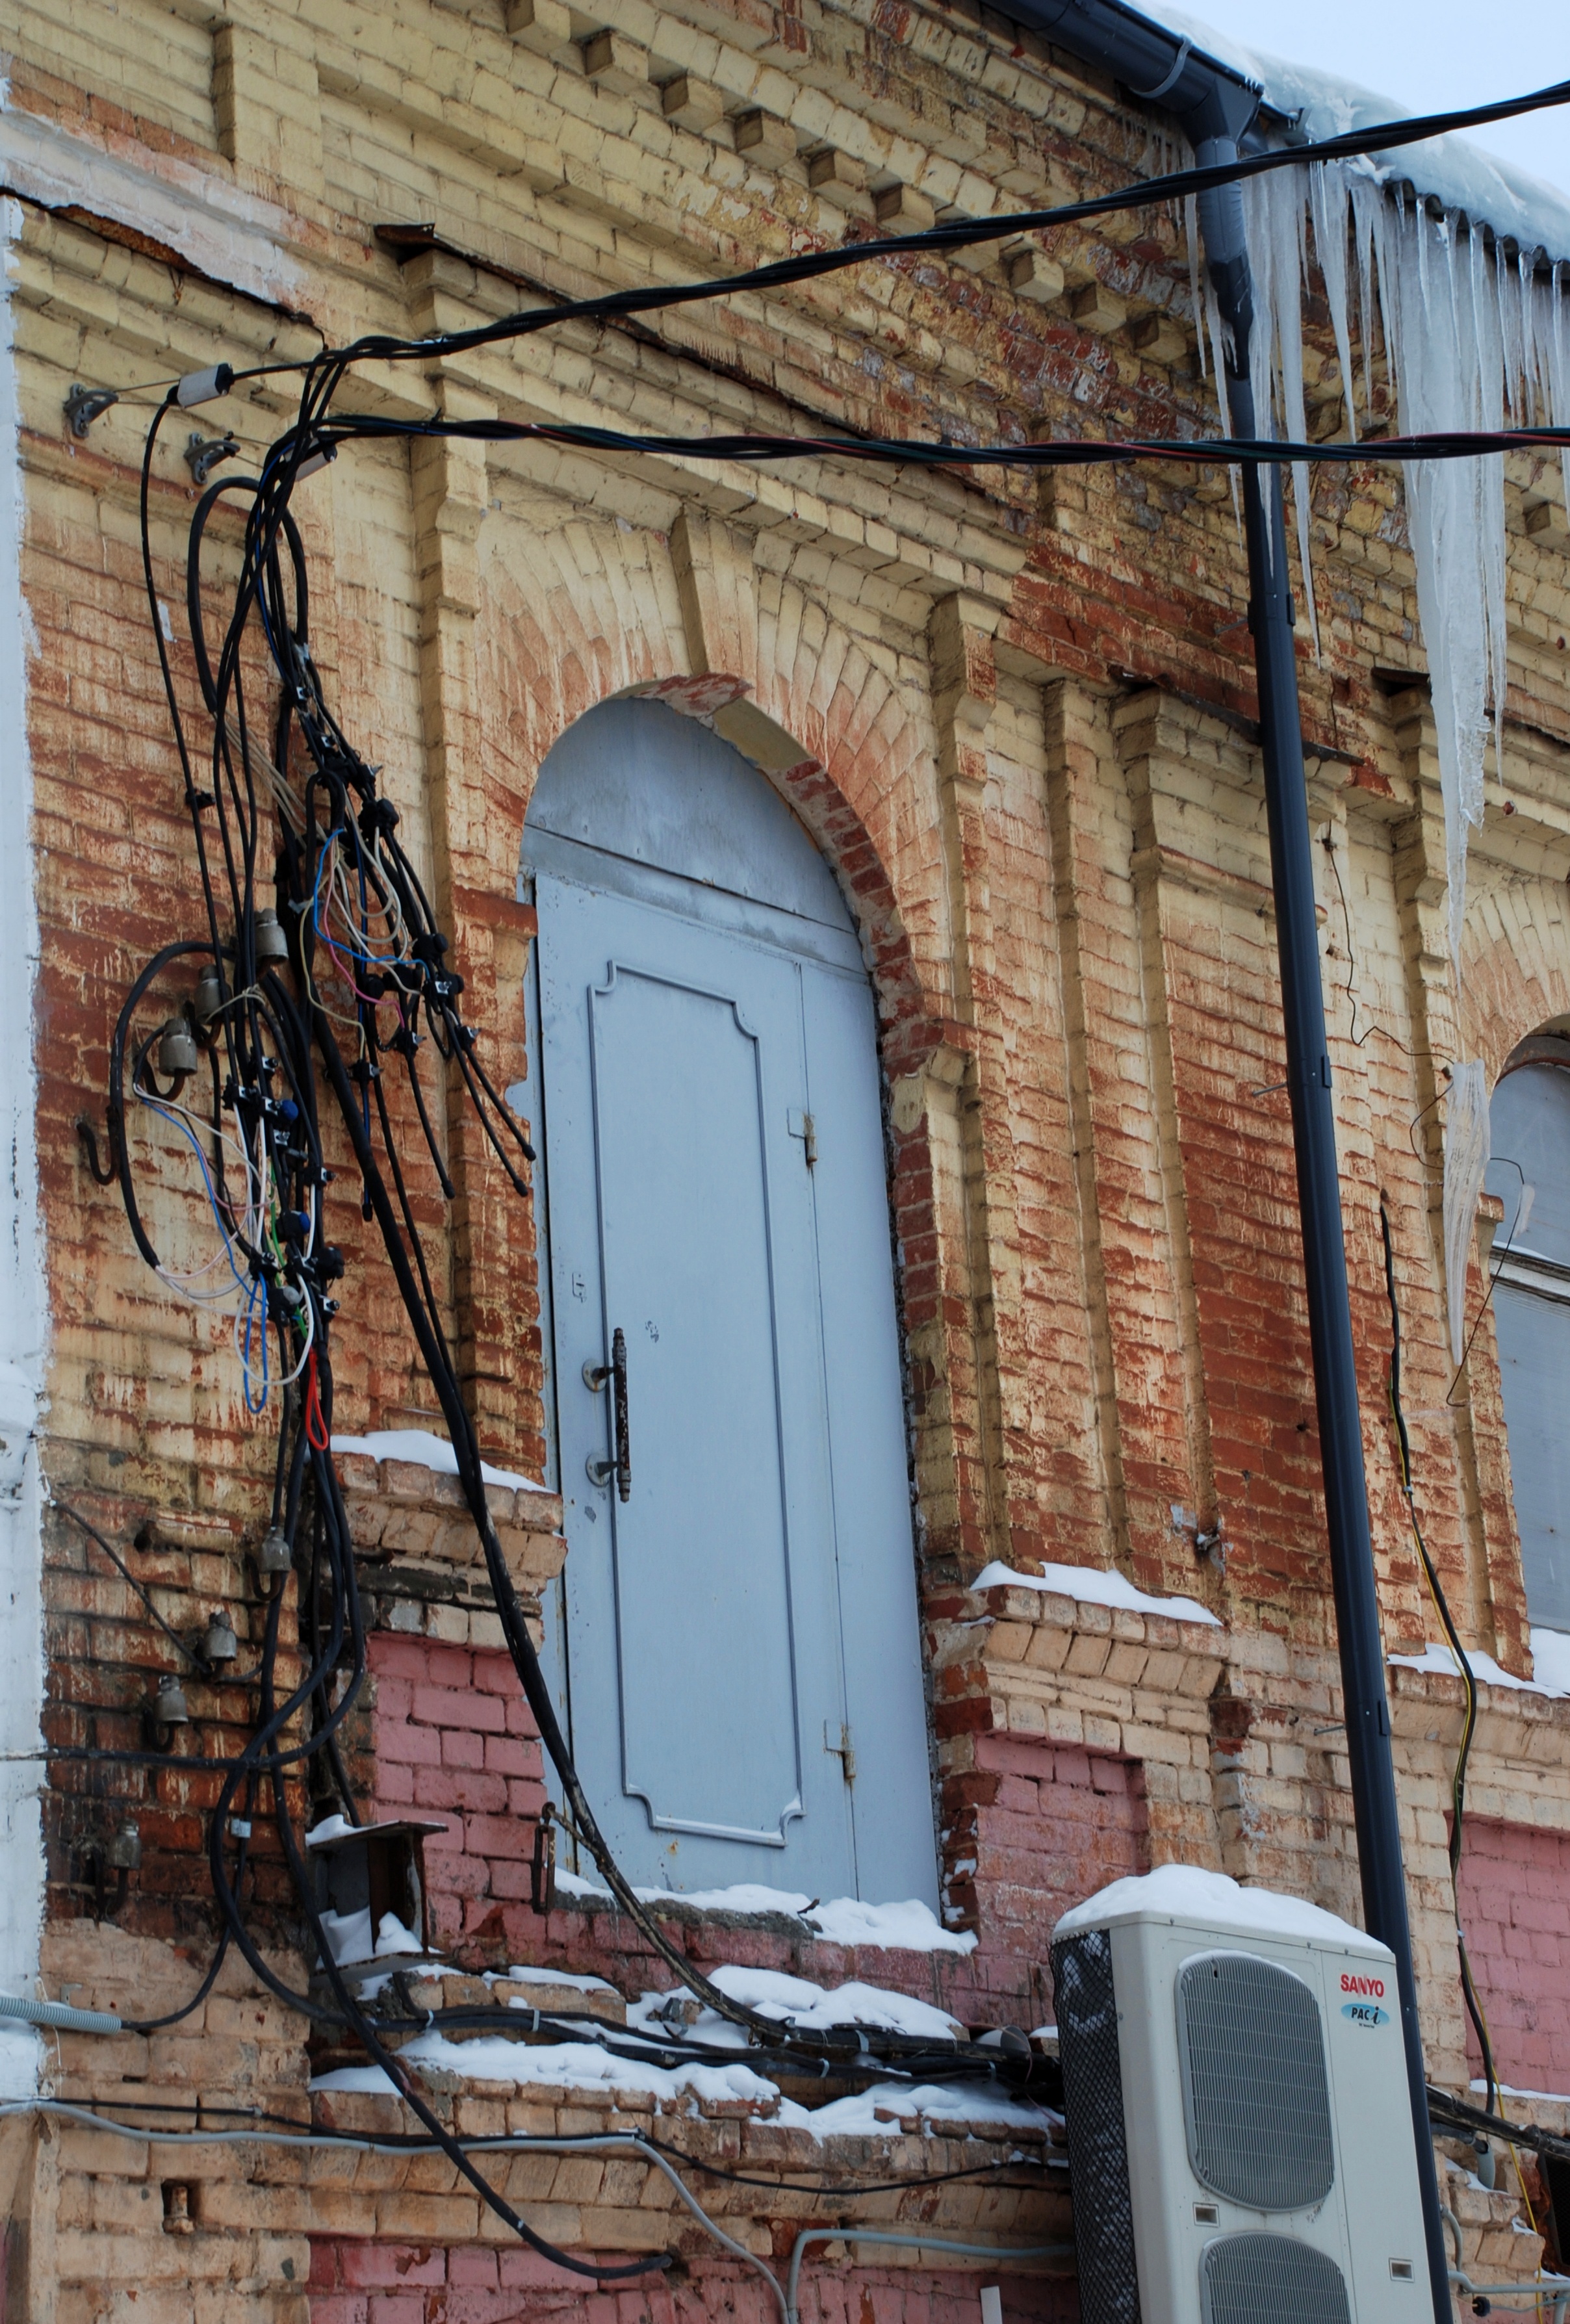
architecture, wood, road, street, house, window, alley, city, home, wall, cityscape, facade, nikon, door, art, russia, d80, cityscapes, 18135mmf3556g, nikond80, yaroslavl, urban area